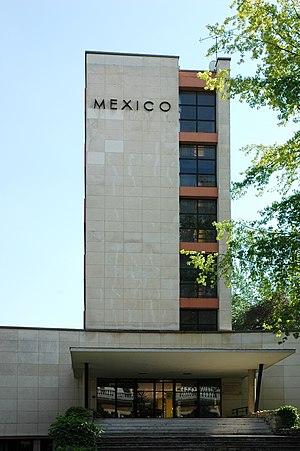
France Paris Cité Universitaire Maison du Mexique
La Cité internationale universitaire de Paris est une fondation de droit privé, reconnue d'utilité publique par décret du 6 juin 1925, regroupant un ensemble de résidences universitaires. Elle est située dans le 14ᵉ arrondissement de Paris entre la porte de Gentilly et la porte d'Orléans.
La France est le pays de destination de 12,982 Mexicains en 2011 qui se trouvent légalement dans ce pays européen, selon la note officielle du recensement consulaire. Paris est le principal lieu de résidence des Mexicains, mais il en existe également un nombre important à Strasbourg et à Marseille.